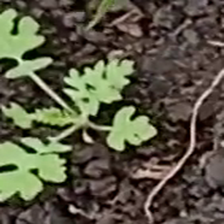
Weed species: Gajar_gavat_(Parthenium hysterophorus)